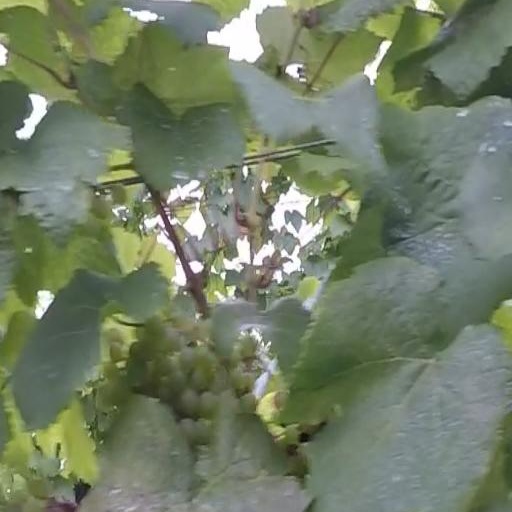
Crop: grape